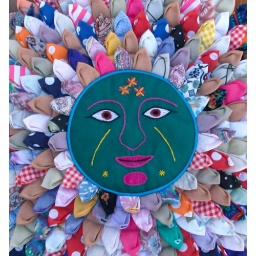
Hundreds of vintage fabric &amp;quot;rays&amp;quot;or petals in a multitude of colors and prints. Crewel/embroidered face on green fabric.